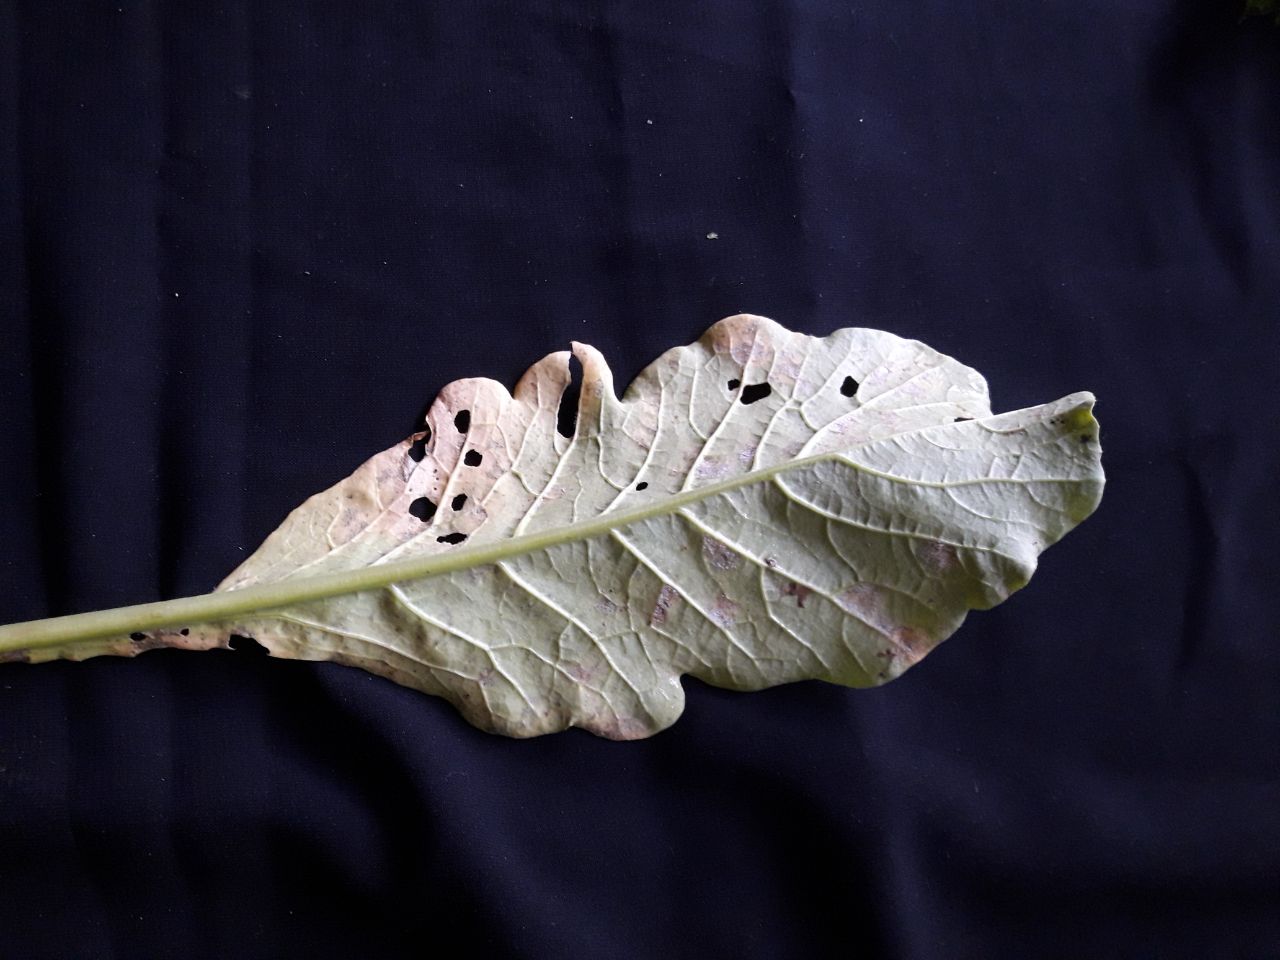
Label: flea beetle